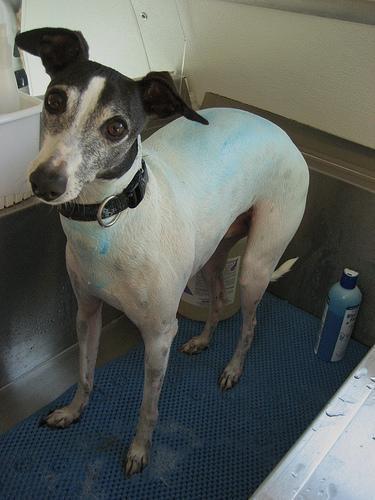
Italian_greyhound